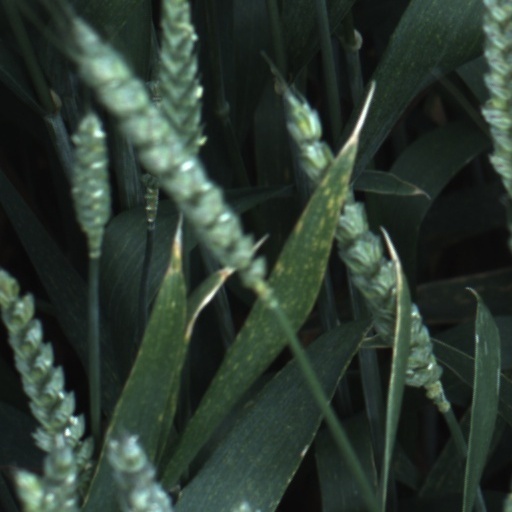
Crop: wheat